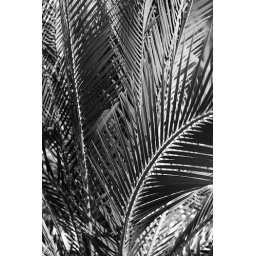
Taken in the glass house at Wisley RHS.